Margaret Clay Ferguson

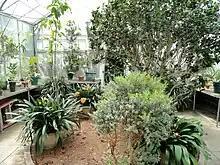
Seasonal Display House in the Margaret C. Ferguson Greenhouses at Wellesley College

Ferguson studied a variety of systems including Fungi, Pine and Petunia. Her study on the latter revealed how plant flower color and pattern do not follow Mendelian laws of inheritance. Ferguson encouraged many women botanists during her time at Wellesley College, where lab work was a major part of her teaching.